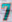
Number: 7